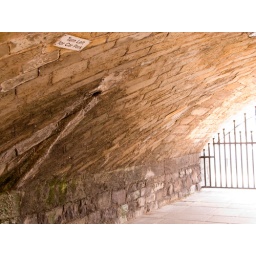
Not sure who this sign was intended for as it was under a bridge with no road or car access